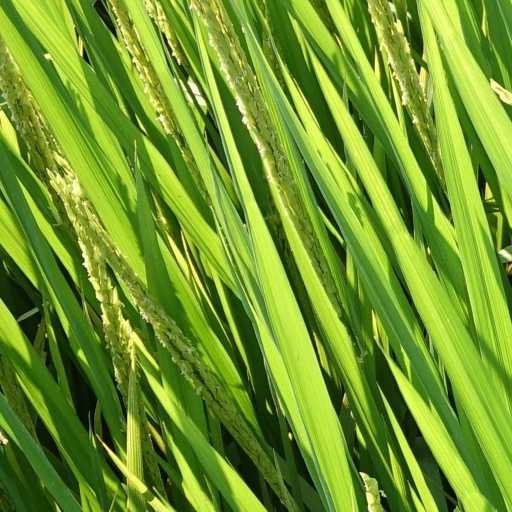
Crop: rice